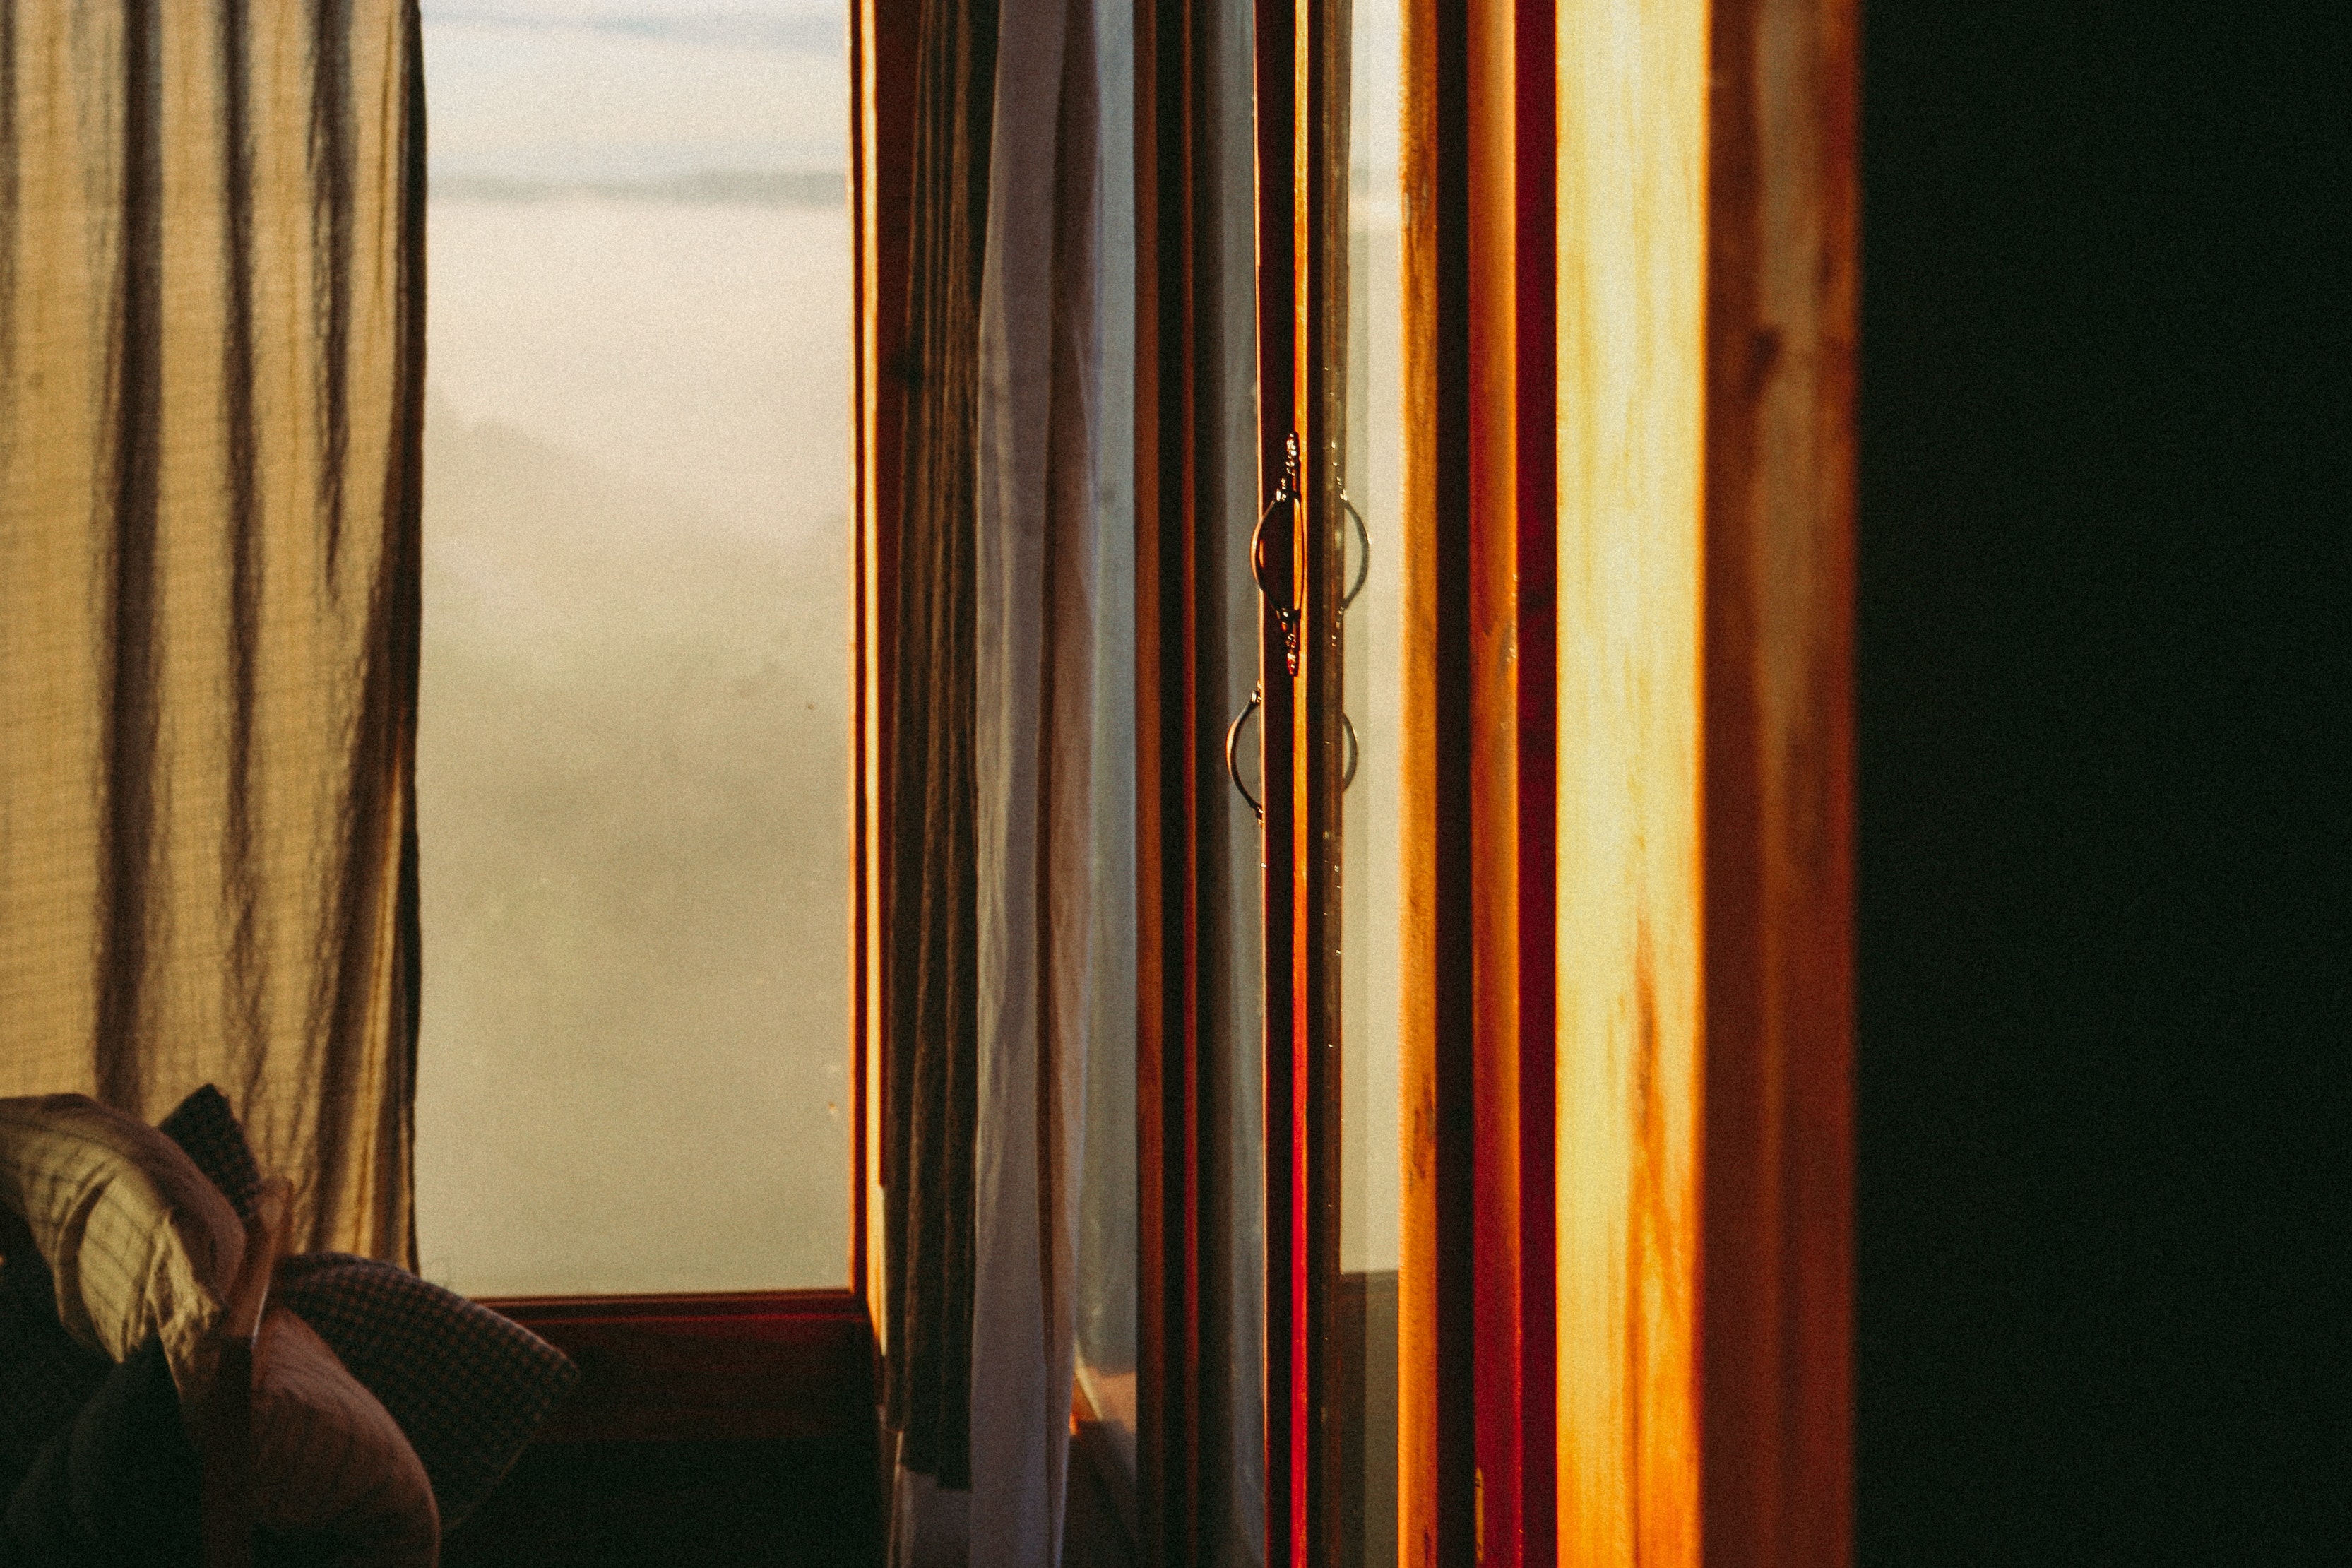
light, red, yellow, curtain, orange, sunlight, textile, wood, window, room, line, Tints and shades, door, tree, interior design, forest, plant, reflection, glass, house, shadow, window treatment